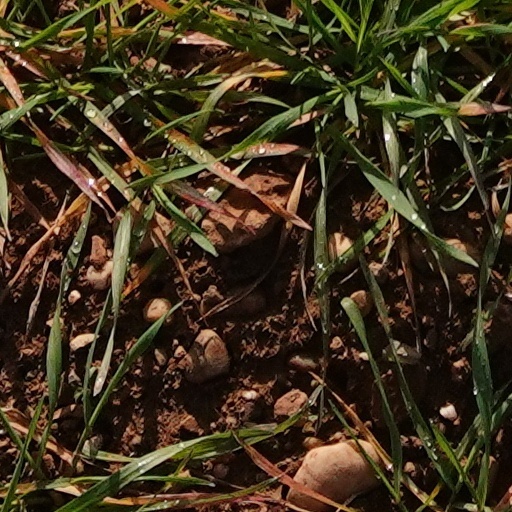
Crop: wheat